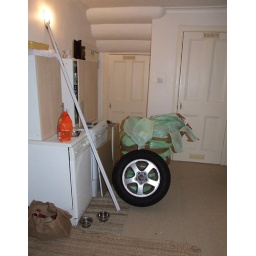
with some of the kitchen in it as well as a set of tyres and cat dining area. nice